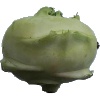
Label: kohlrabi